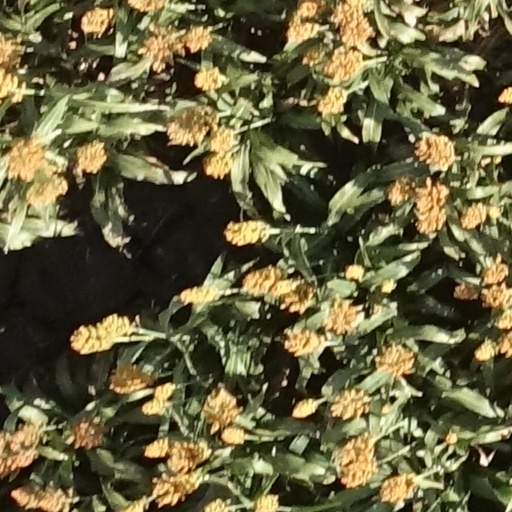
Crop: sorghum